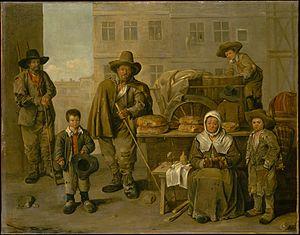
Jean Michelin, né vers 1616 à Langres et mort le 16 mars 1670 à Paris, est un peintre français.